Trams in Bonn

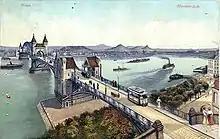
Postcard, dated 22 March 1915, showing a tram on the Bonn Rheinbrücke (Rhine bridge).

In parallel to the horse trams of the Havestadt, Contag. & Cie. company, the city of Bonn continued its own plans to build trams. After receiving funding from the citizenry of Bonn in 1898, a bridge across the Rhine from Bonn to Beuel was built and completed –the Havestadt, Contag. & Cie. company expressed an interest in using the new bridge for its tramways. This request was rejected by the City of Bonn. On 11 March 1898, the city obtained from the railway department in Cologne a concession for the construction and operation of a meter-gauge tramway.